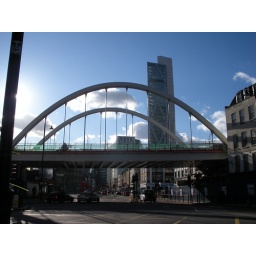
bishopsgate tower from shoreditch high street on a rare sunny day in london